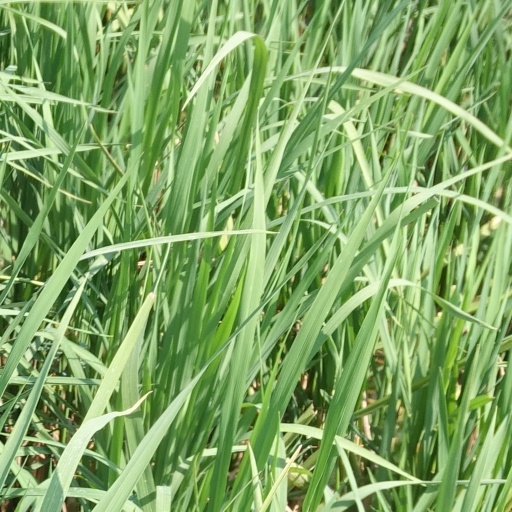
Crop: rice